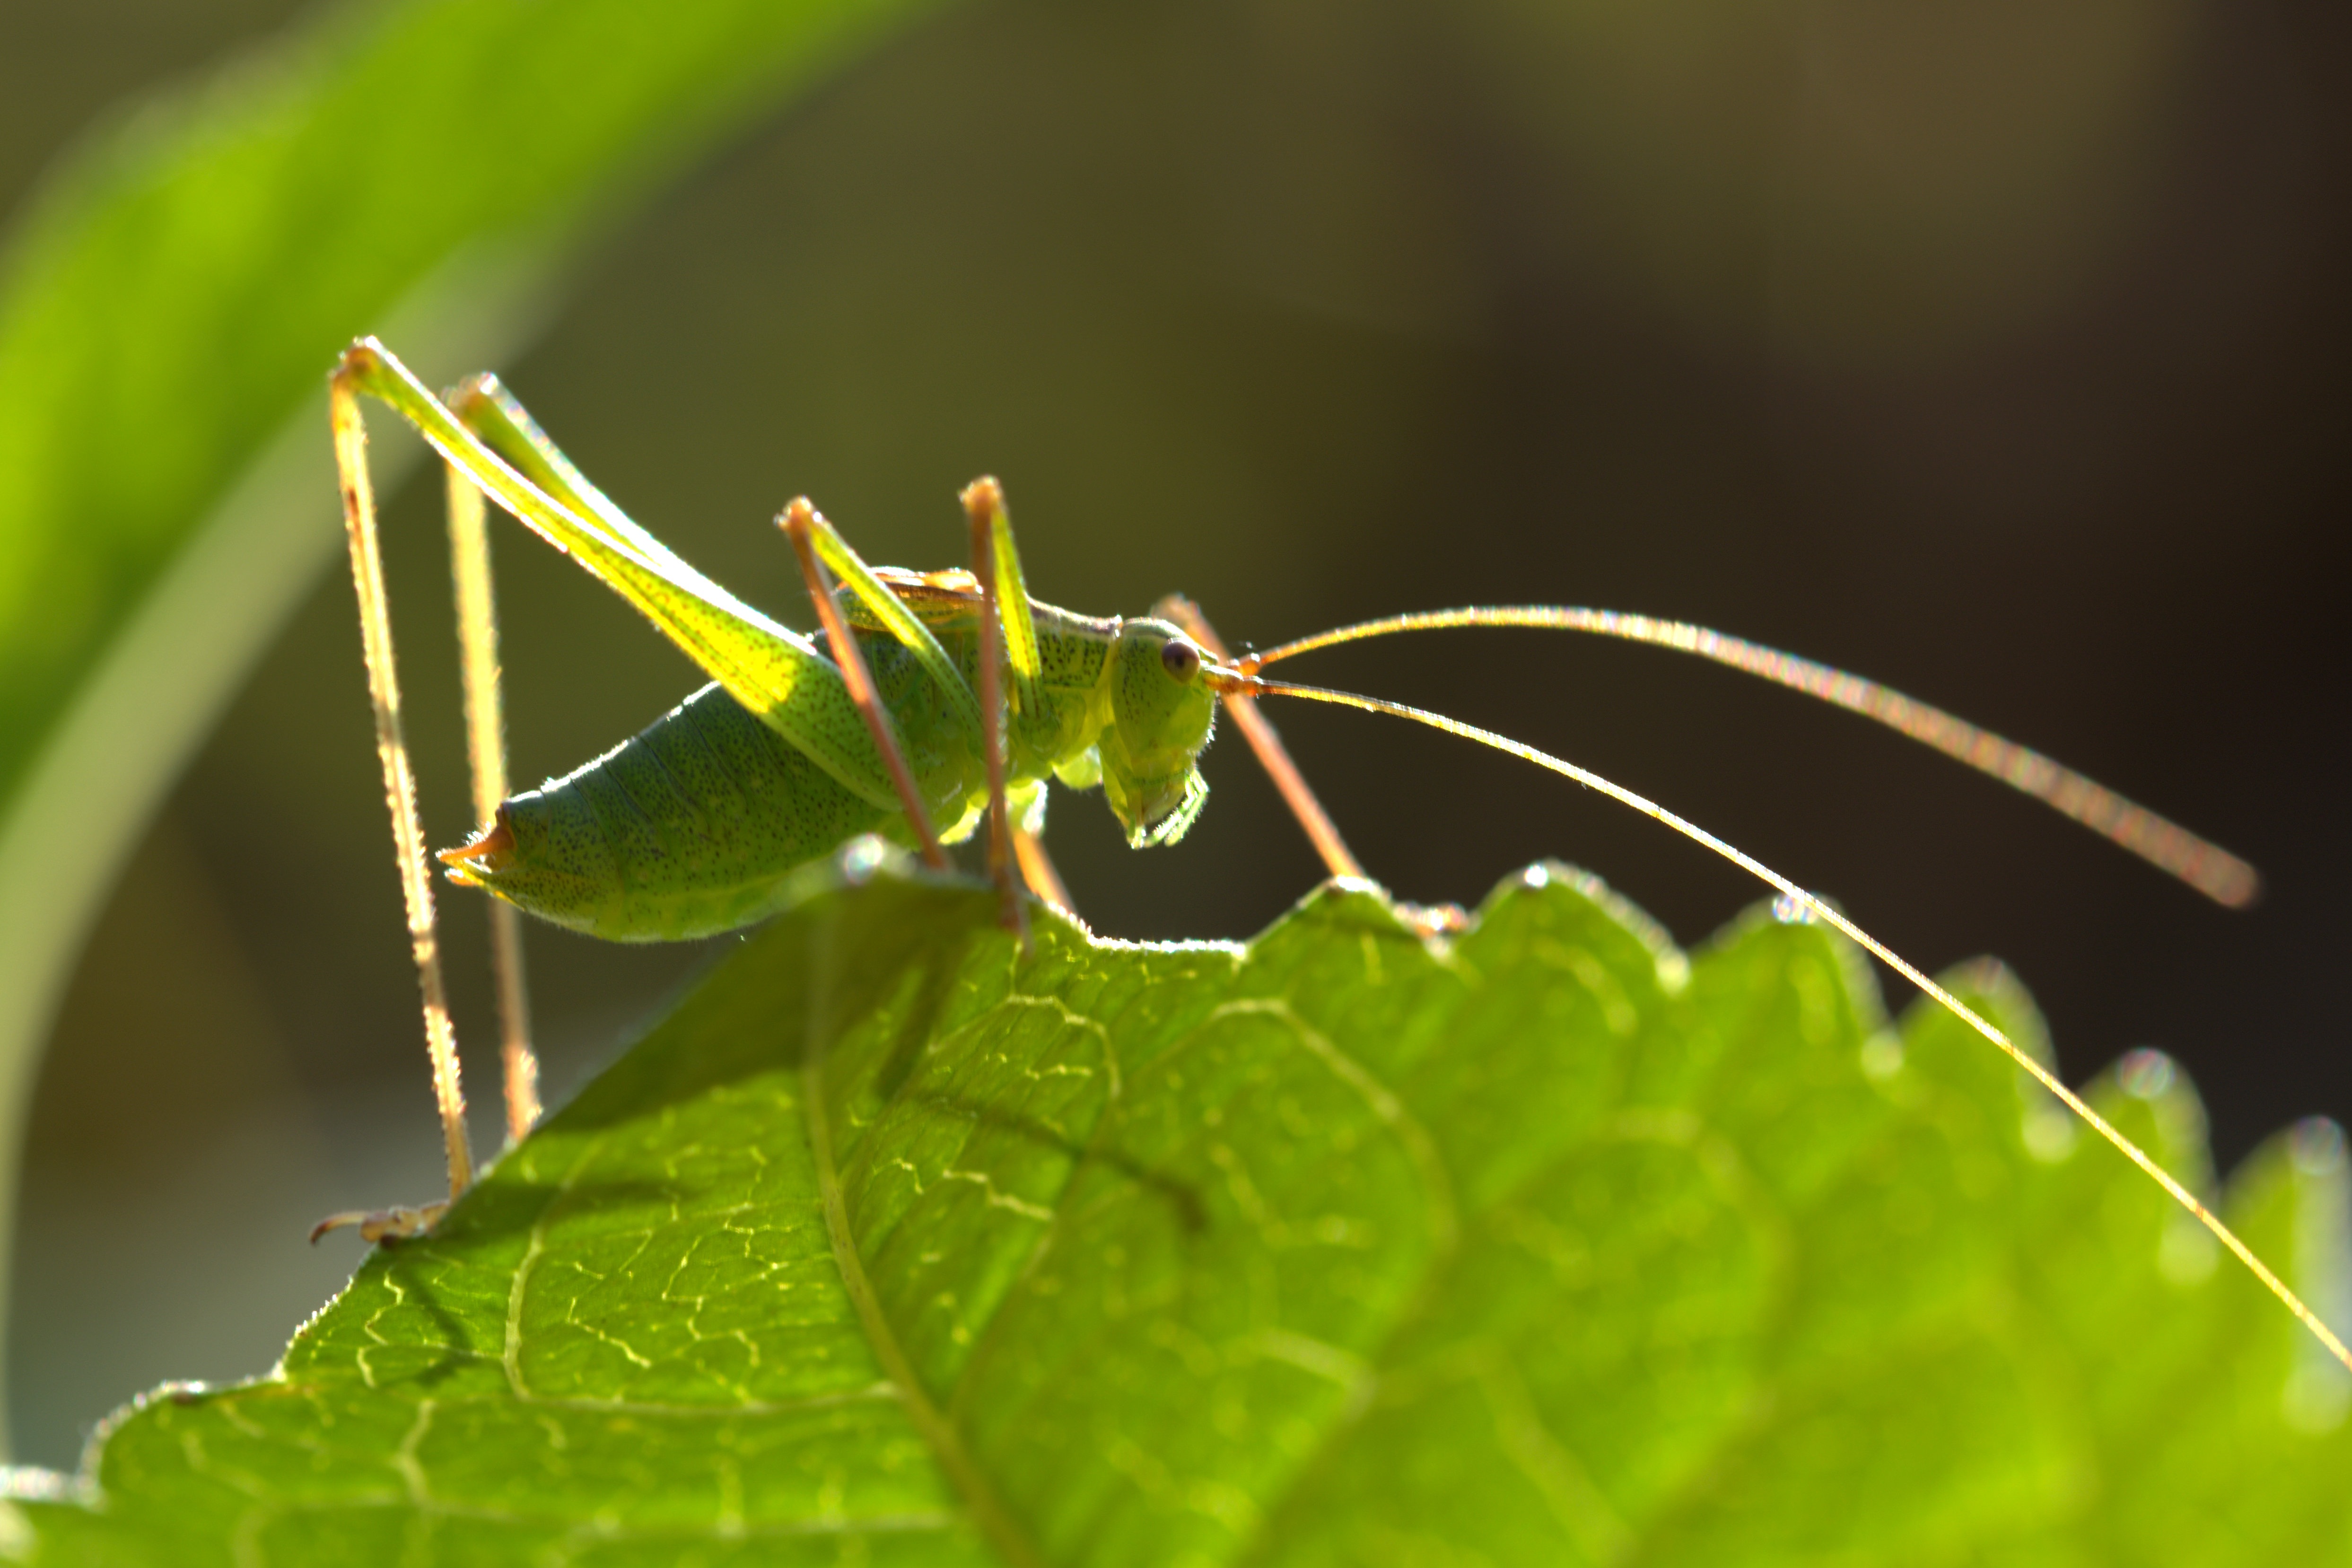
nature, photography, leaf, flower, animal, green, insect, close, flora, fauna, grille, invertebrate, close up, grasshopper, macro photography, plant stem, cricket like insect